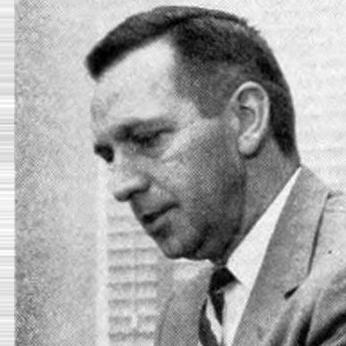
Age: 40